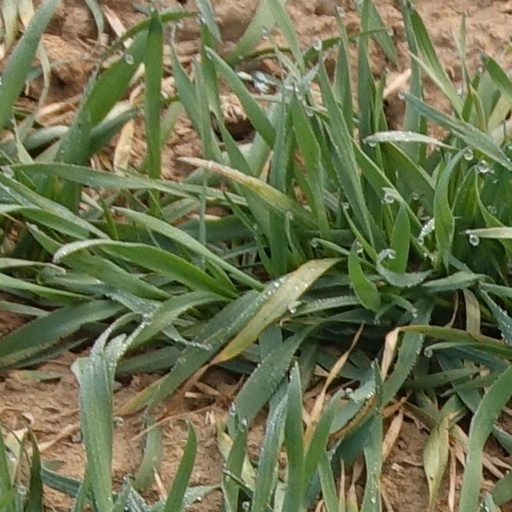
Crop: wheat